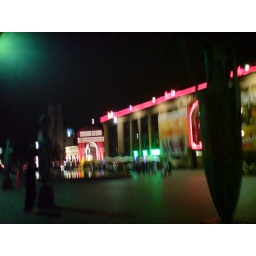
lookingtowards the permanent circus building. (it even has an elephant house in the managerie at the back)